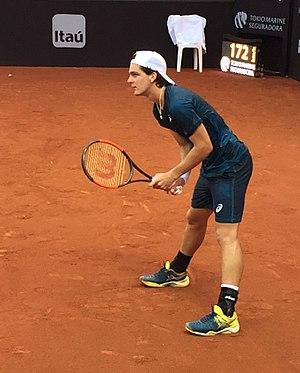
Thiago Seyboth Wild, né le 10 mars 2000 à Marechal Cândido Rondon, est un joueur de tennis brésilien, professionnel depuis 2017.